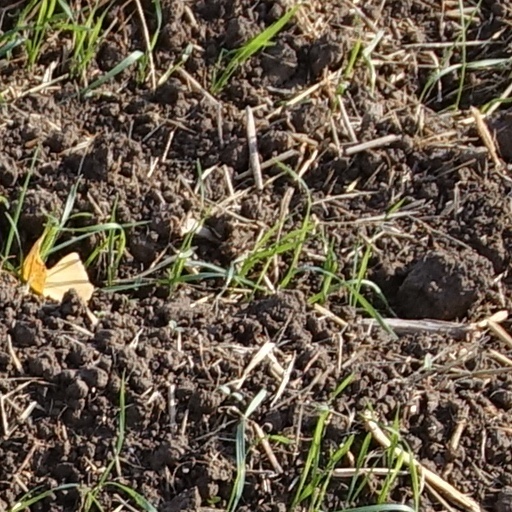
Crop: wheat